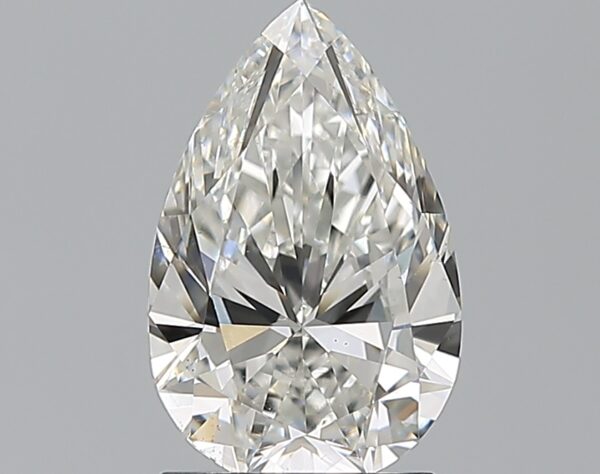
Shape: pear
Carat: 1.77
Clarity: VS2
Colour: F
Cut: EX
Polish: EX
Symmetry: EX
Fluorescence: M
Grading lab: GIA
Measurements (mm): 10.49 x 6.69 x 4.02